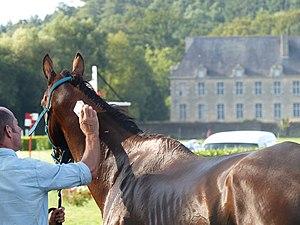
Identification de la puce électronique d'un Pur-sang, à Josselin
L’identification des équidés en France repose sur l'utilisation d'un transpondeur électronique et d'un fichier, collectant les informations relatives à chaque équidé.